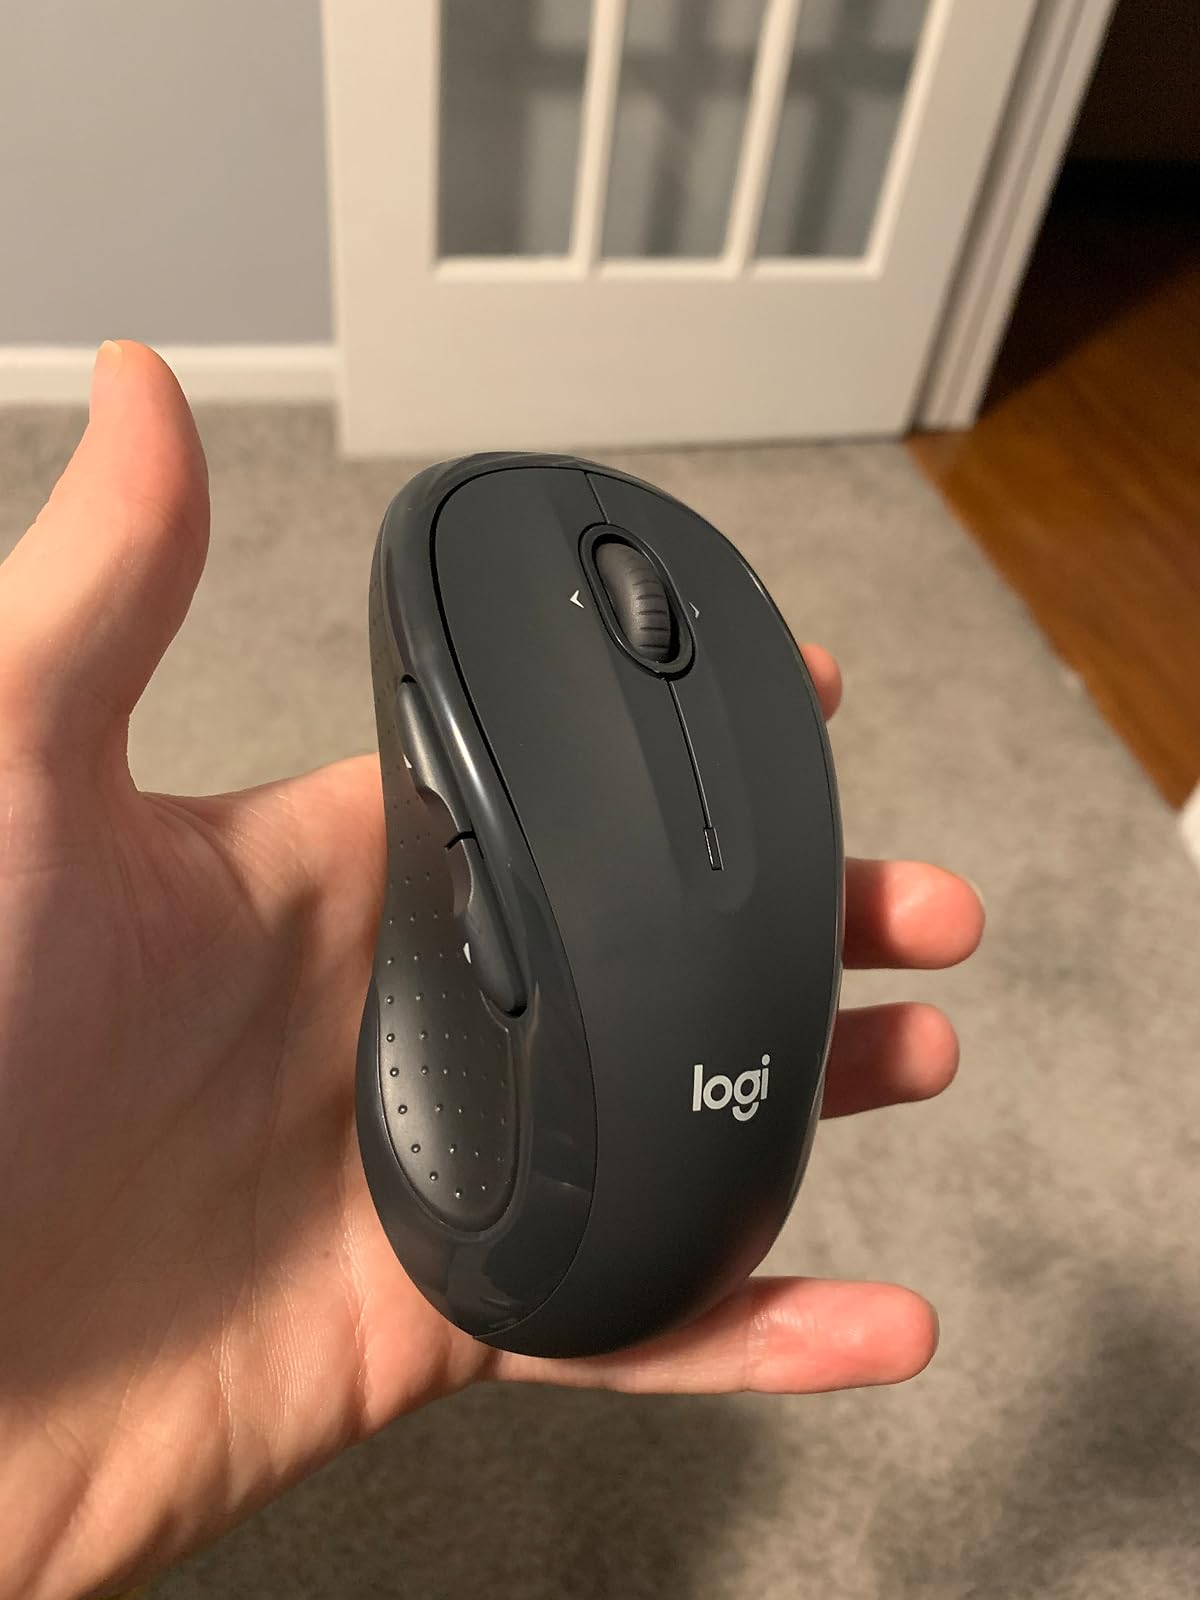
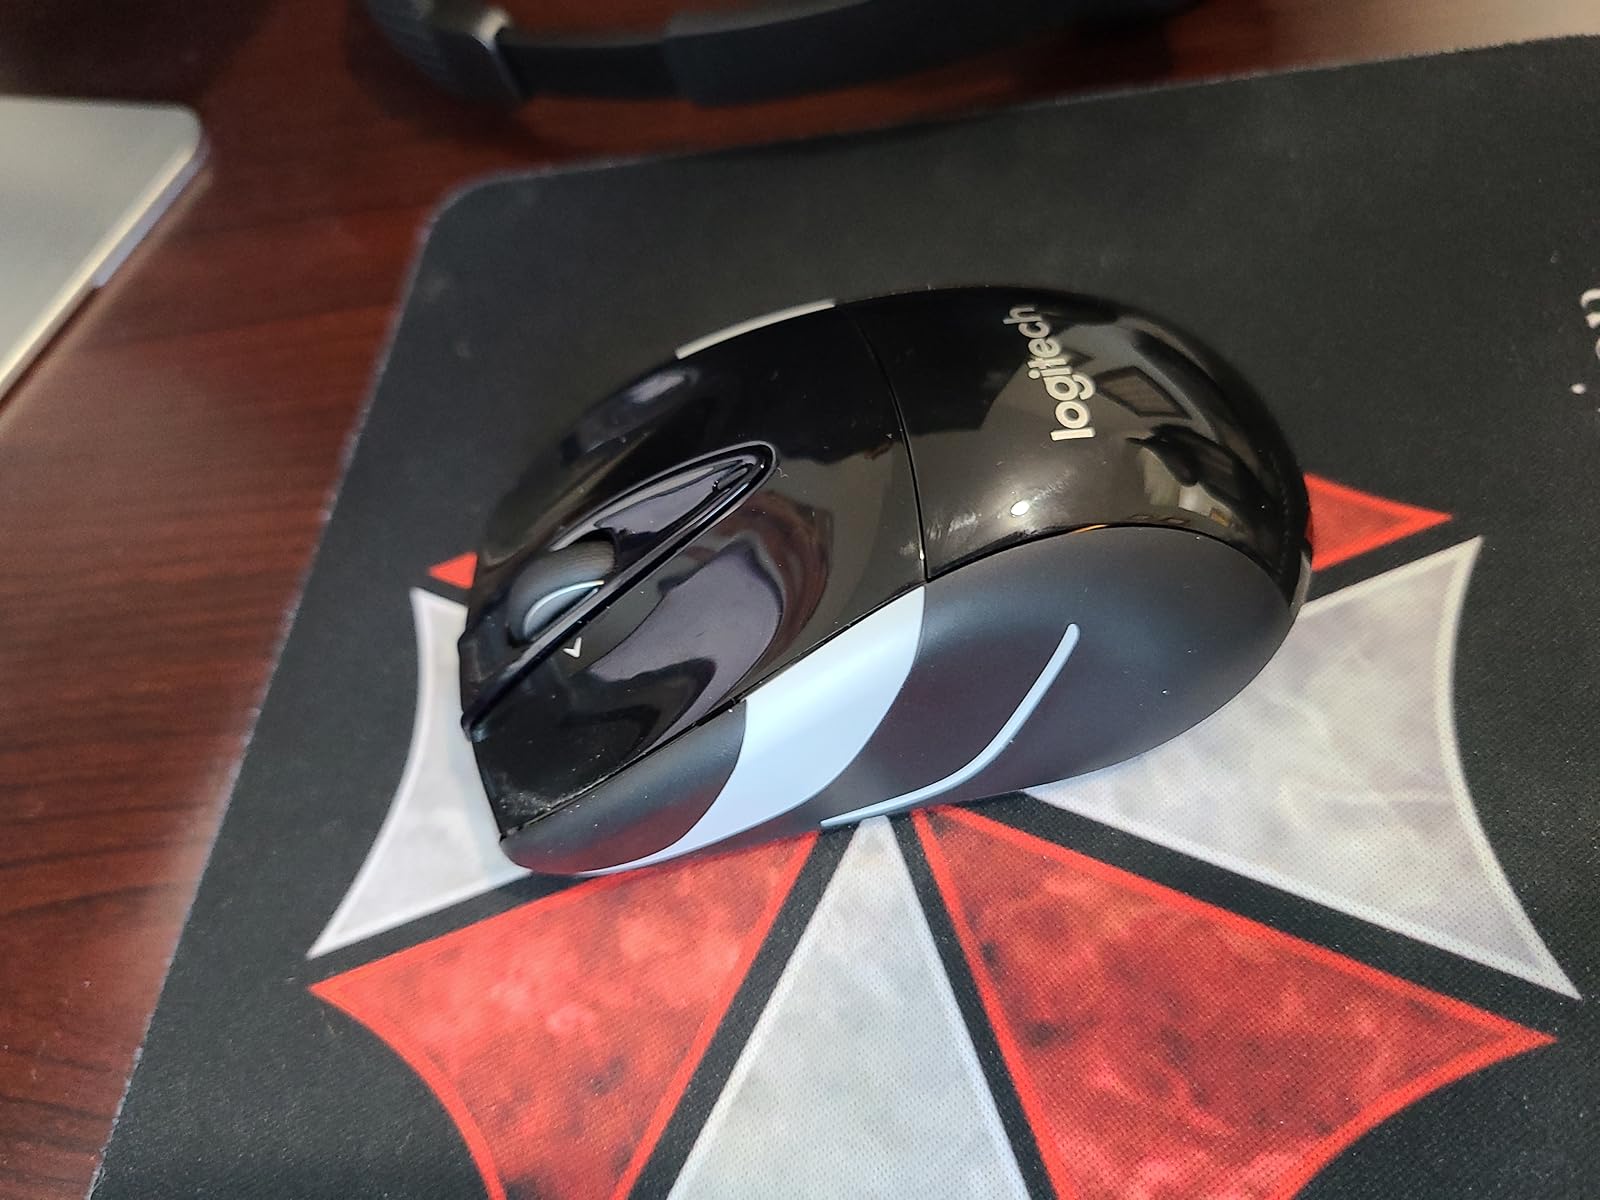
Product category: mouse
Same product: no